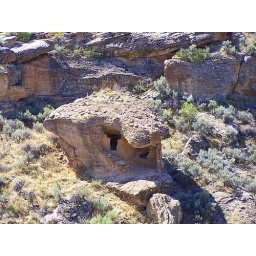
Boulder house in canyon